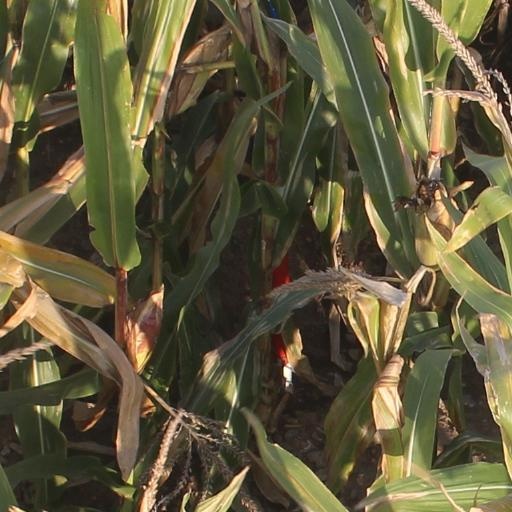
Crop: maize; corn